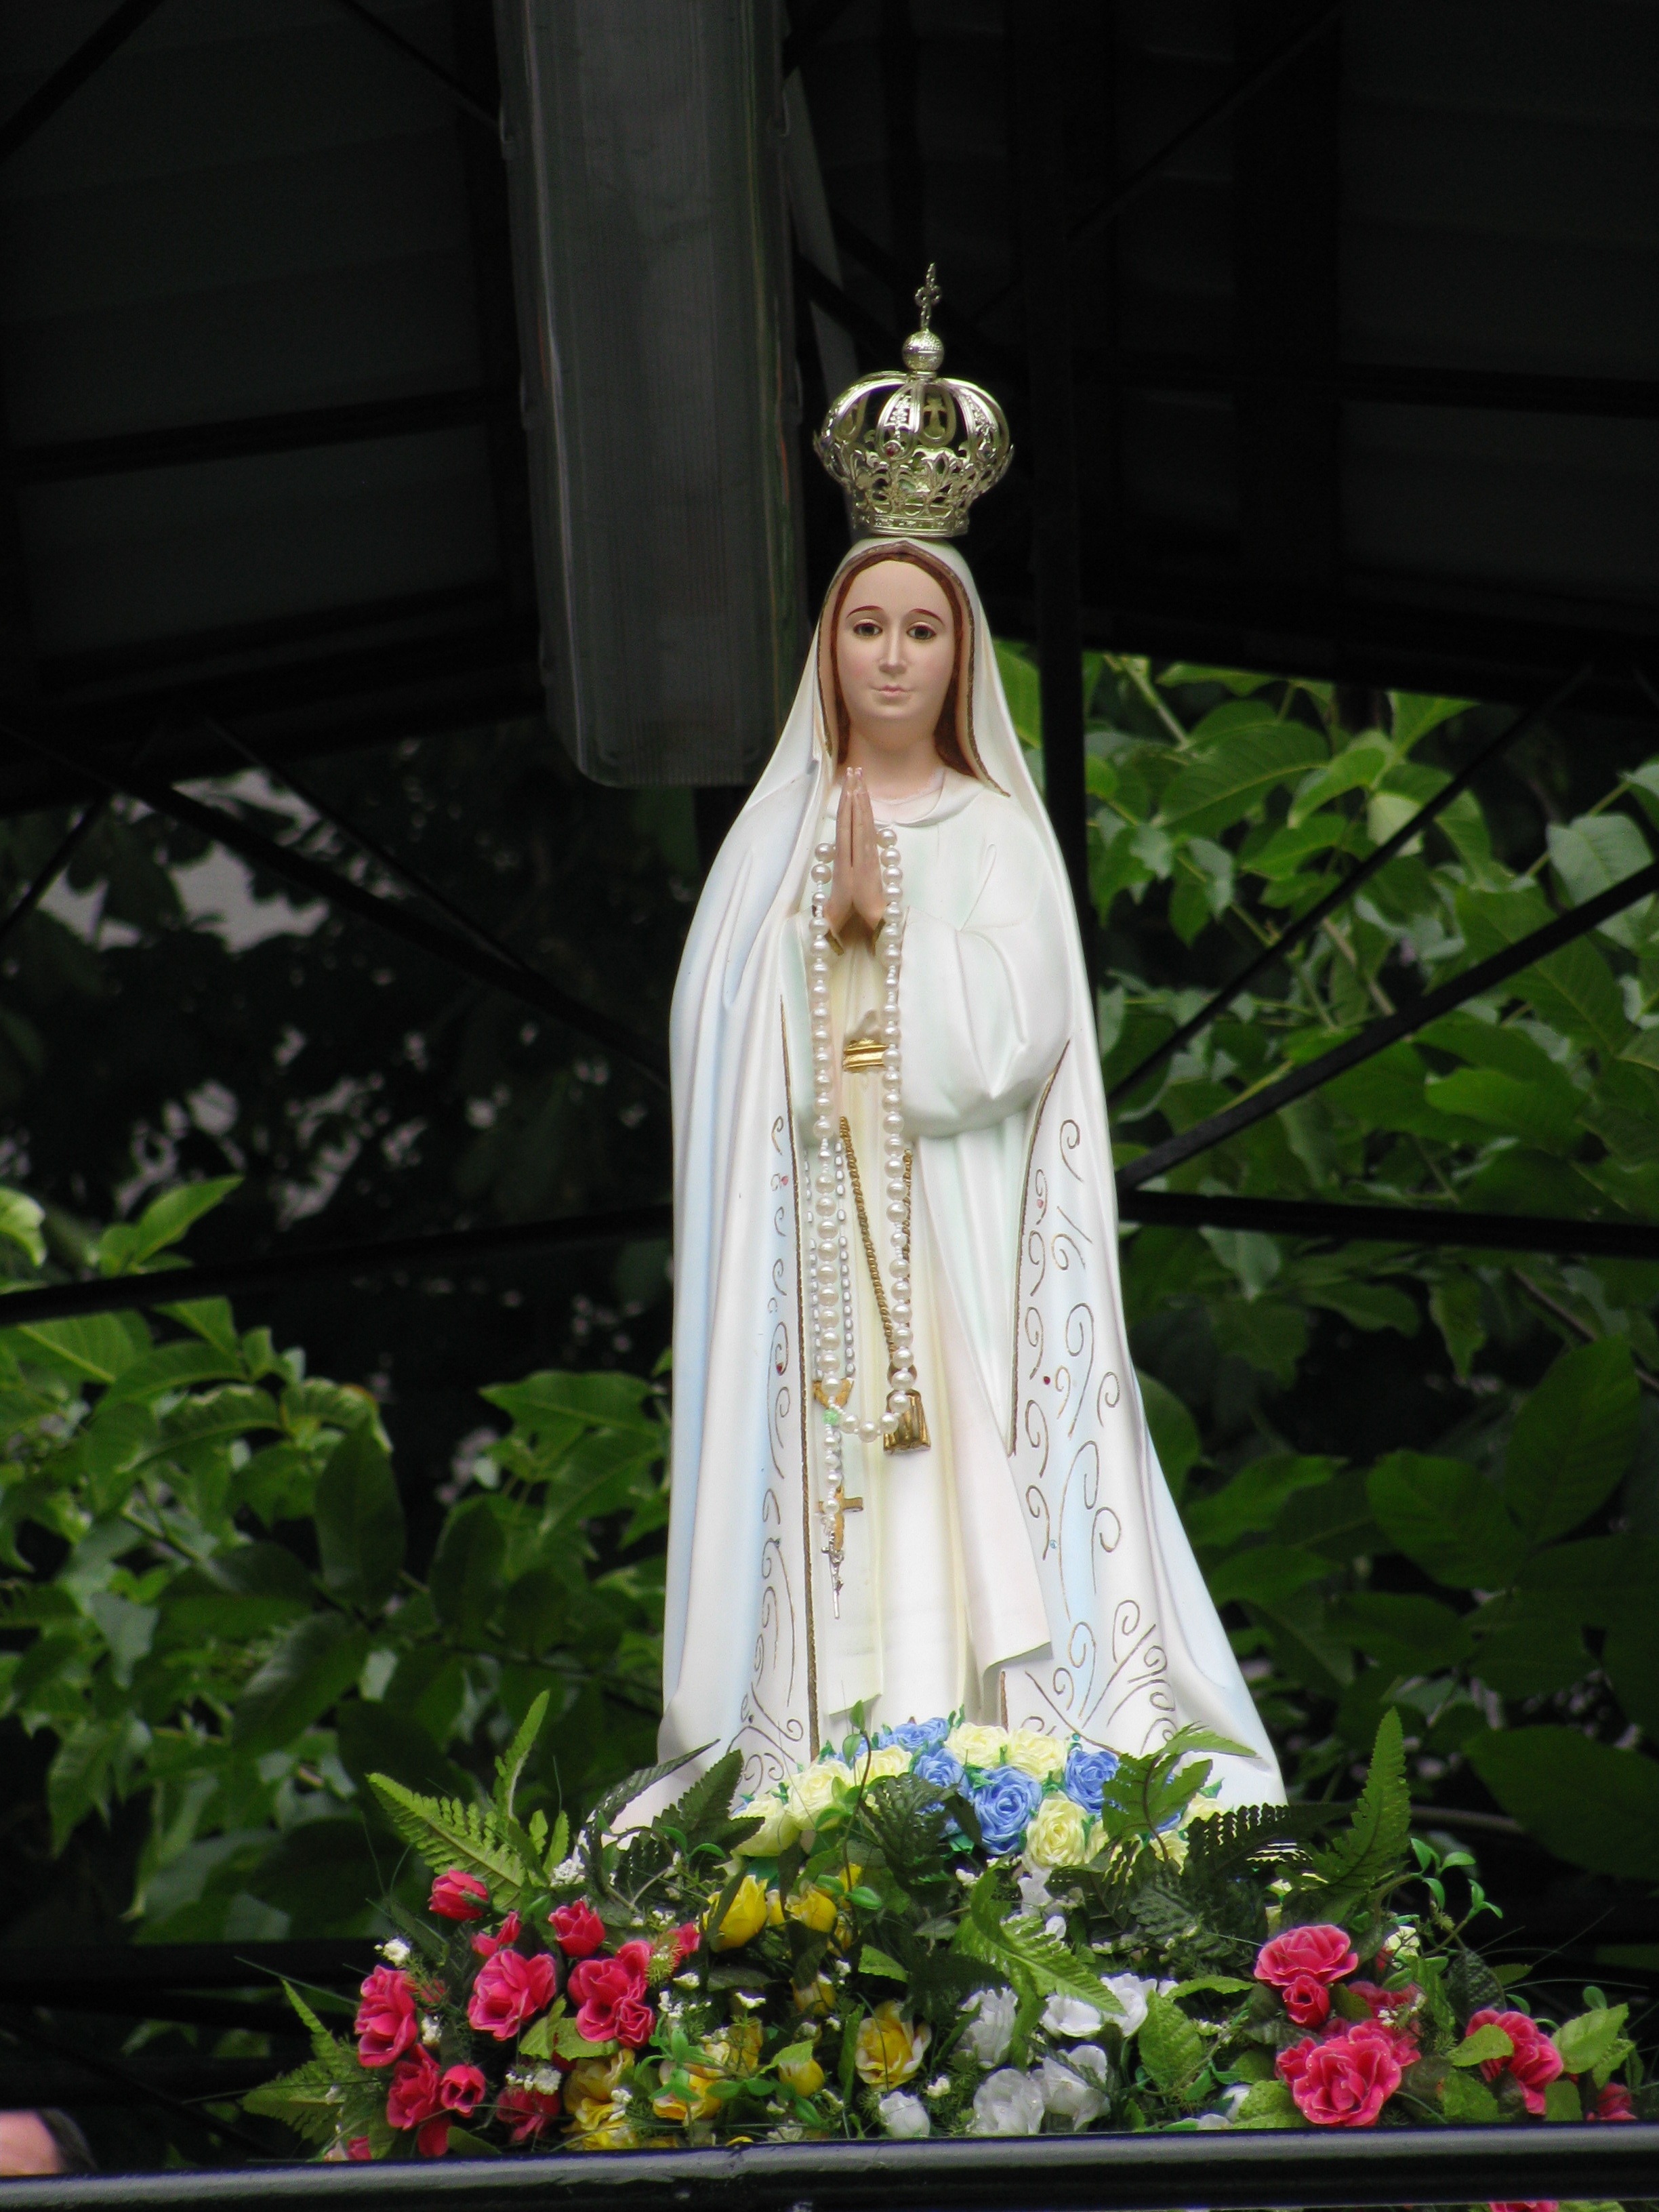
flower, monument, statue, clothing, bride, dress, poland, mary, gown, cowshed, the sanctuary, scapular, fictional character